HEMA (store)

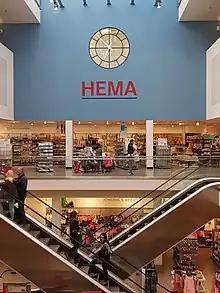
Inside HEMA on Nieuwendijk, Amsterdam, 2017

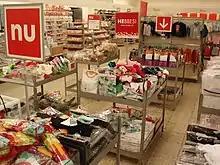
Merchandise for sale at a Dutch HEMA store

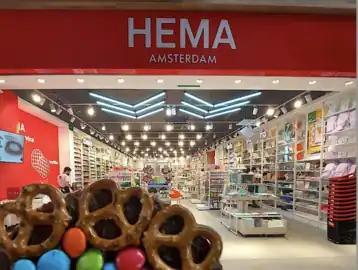
HEMA in Mexico City at Encuentro Oceanía mall

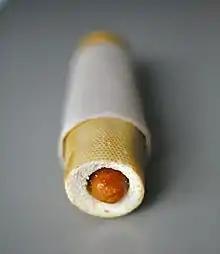
The Hema hot dog is a staple of the Dutch retailer

HEMA (originally an acronym for "Hollandsche Eenheidsprijzen Maatschappij Amsterdam", "Standard Price Company of Holland, Amsterdam"), is a Dutch variety chain store. The chain is characterized by relatively low pricing of generic household goods, which are mostly made by and for the chain itself, often with an original design. The owner is Dutch billionaire Marcel Boekhoorn, who has lost control to bondholders.